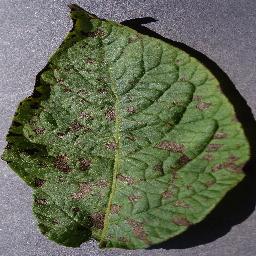
Etiqueta: Tizon_Temprano